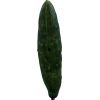
Label: Cucumber 3